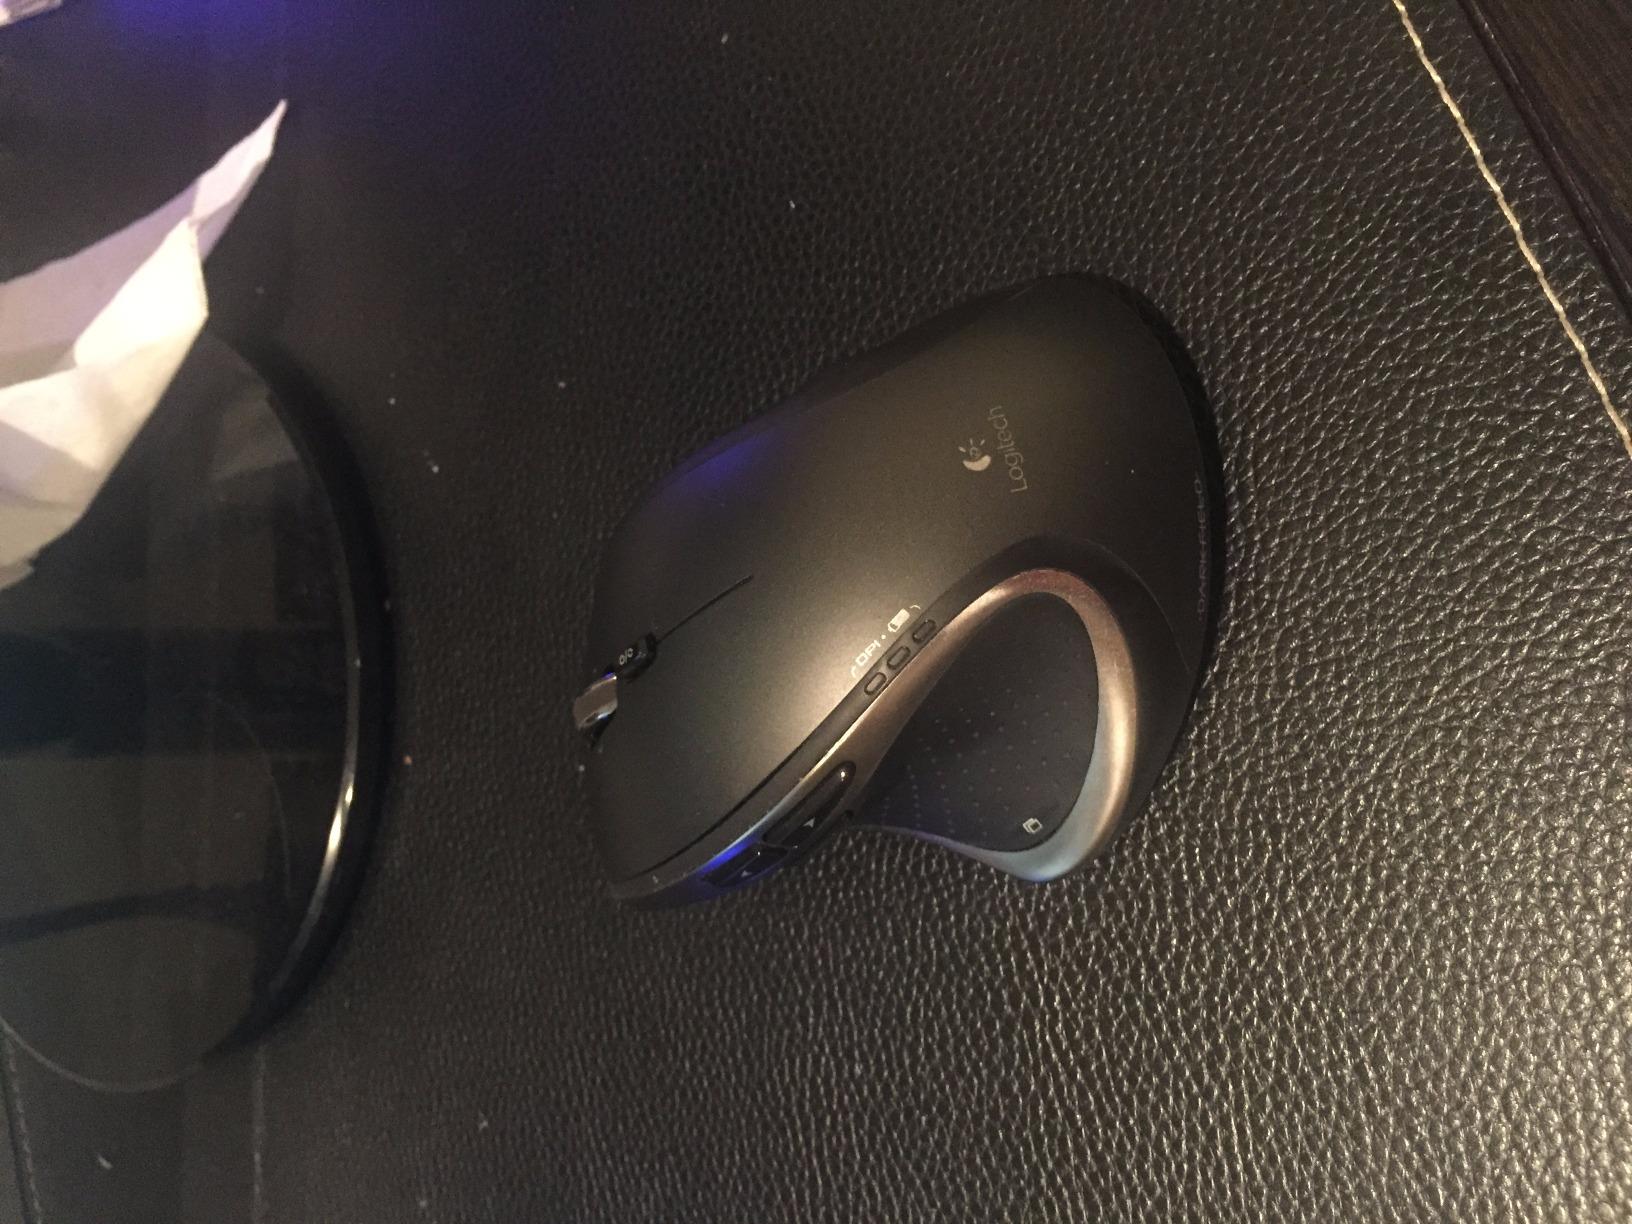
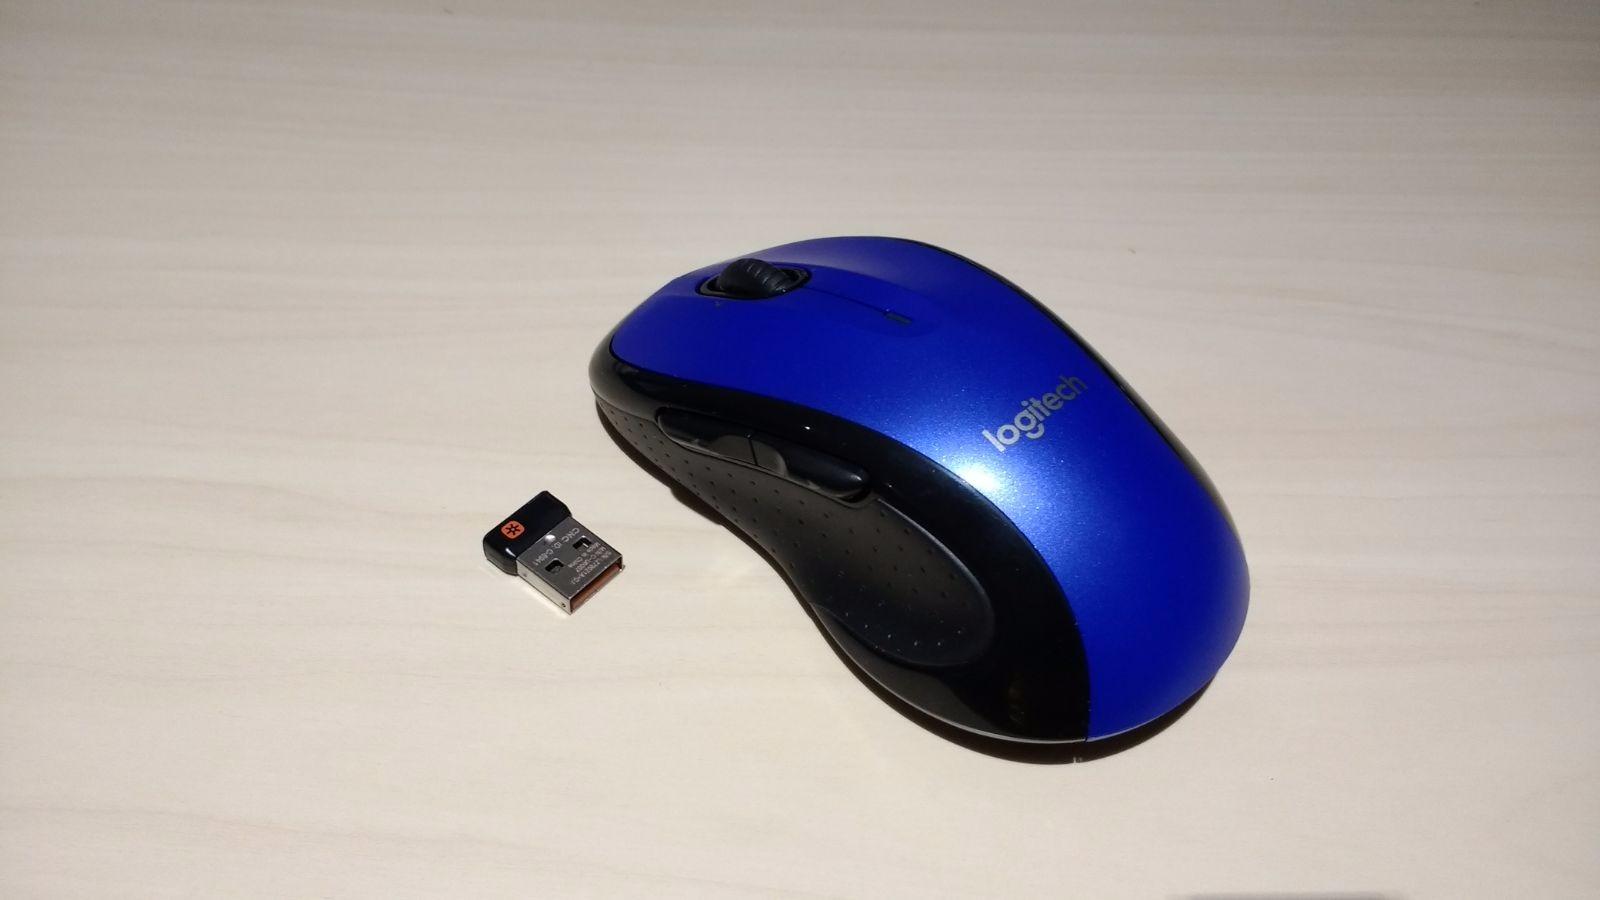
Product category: mouse
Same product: no